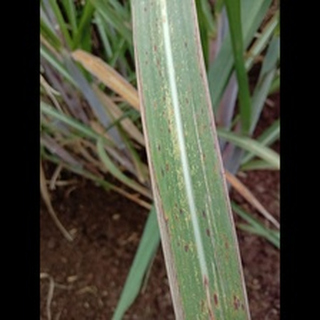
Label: sugarcane_rust